Aichiken Forest Park

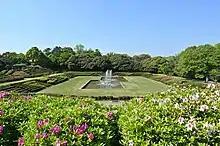
The fountain and flower garden in Aichiken Forest Park in Aichi, Japan

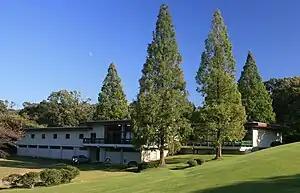
The exhibit hall surrounded by Metasequoia trees

Aichiken Forest Park is a forest park located in the area encompassing Owariasahi and Moriyama-ku, Nagoya, Aichi. In its vast forest of about 468 hectares, it also includes a botanical garden and various sports facilities, such as tennis courts, baseball and archery fields, a horse riding course, a golf course, and sports plazas.